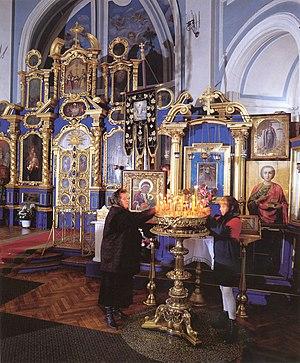
L'église de la Sainte-Trinité, dite église « Koulitch et Paskha », est une église orthodoxe de Saint-Pétersbourg de style néoclassique, construite en 1785-1790 par Nikolaï Lvov. Elle a été commandée par le général-prince Wiazemski, pour son domaine et pour la paroisse des habitants de son village qui s'appelait Alexandrovskoïe. Elle se trouve sur la rive gauche de la Néva au sud-est du quartier historique de la ville et dépend de l'éparchie de Saint-Pétersbourg du patriarcat orthodoxe de Russie.